Alain Wiss

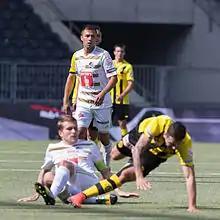
Wiss playing for FC Luzern against BSC Young Boys in 2014

Alain Wiss (born 21 August 1990) is a Swiss professional football midfielder who plays for Cham.